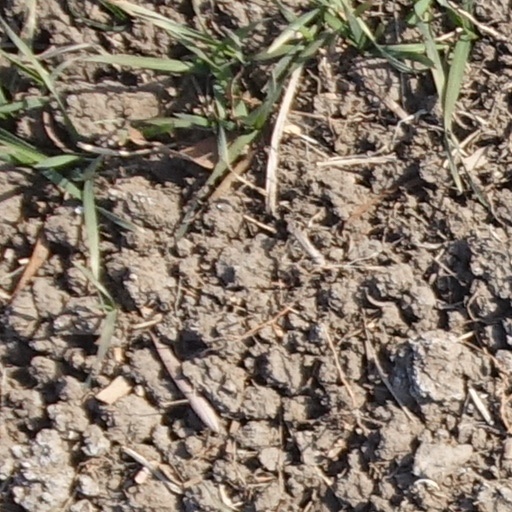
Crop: wheat